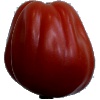
Label: Tomato Heart 1